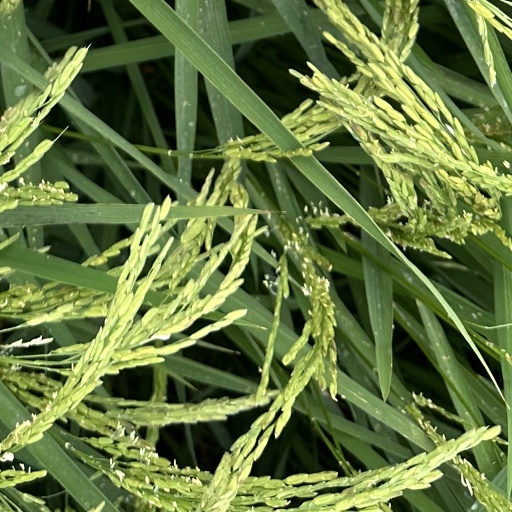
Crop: rice